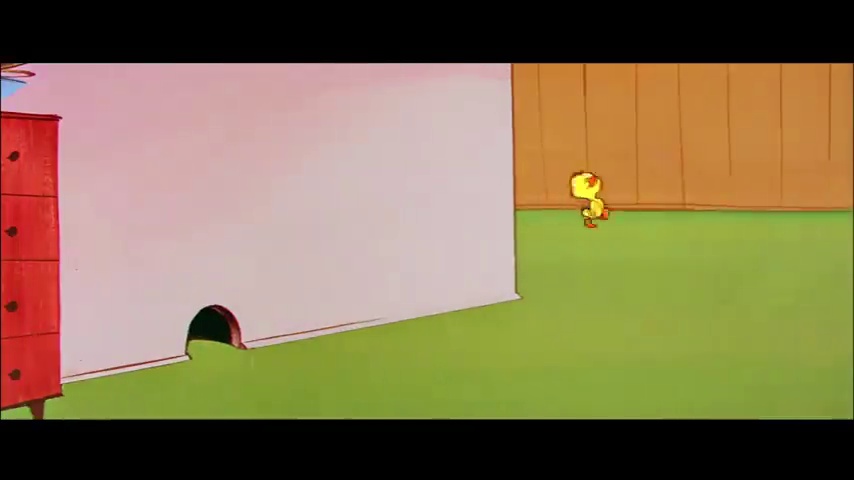
Portrait style: Cartoon Portrait